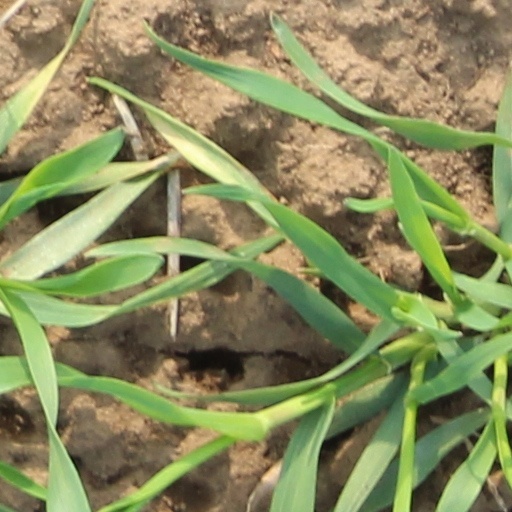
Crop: wheat